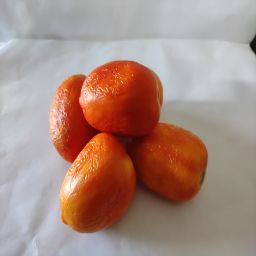
Crop: Tomato
Quality: Old